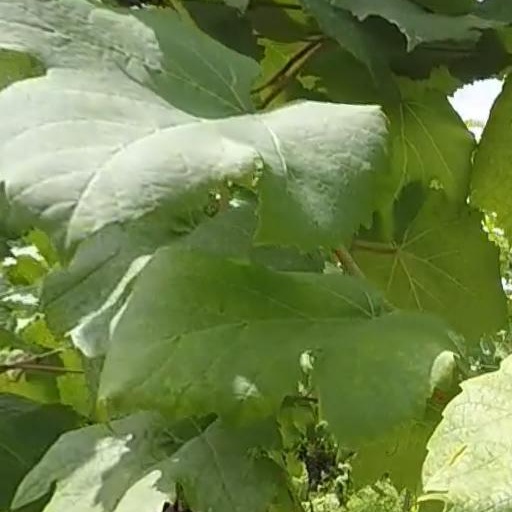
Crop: grape